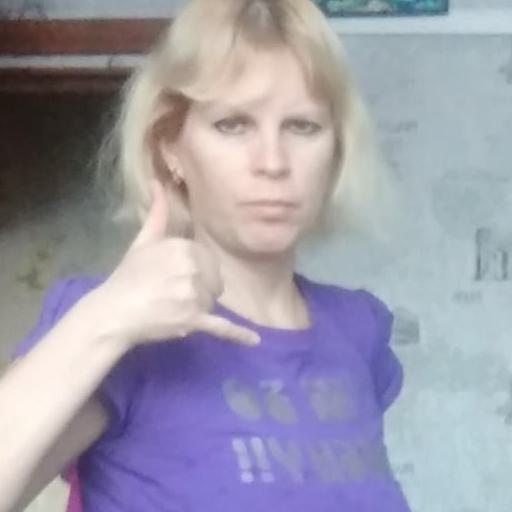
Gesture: call